Lord Guildford Dudley

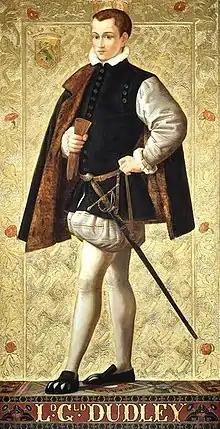
19th-century depiction of Guildford Dudley in the Houses of Parliament, Westminster

Lord Guildford Dudley (also spelt Guilford) ( – 12 February 1554) was an English nobleman who was married to Lady Jane Grey. She occupied the English throne from 10 July until 19 July 1553, having been declared the heir of King Edward VI. Guildford Dudley had a humanist education and married Jane in a magnificent celebration about six weeks before the King's death. After Guildford's father, the Duke of Northumberland, had engineered Jane's accession, Jane and Guildford spent her brief rule residing in the Tower of London. They were still in the Tower when their regime collapsed and remained there in different quarters as prisoners. They were condemned to death for high treason in November 1553. Queen Mary I was inclined to spare their lives, but Thomas Wyatt's rebellion against Mary's plans to marry Philip of Spain led to the young couple's execution, a measure that was widely seen as unduly harsh.